Sungkyunkwan Scandal

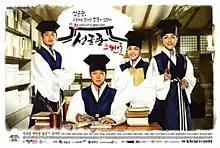
Promotional poster

Sungkyunkwan Scandal is a South Korean historical drama starring Park Yoo-chun, Park Min-young, Song Joong-ki, and Yoo Ah-in. Directed by Kim Won-seok and written by Kim Tae-hee, it is based on Jung Eun-gwol's bestselling 2007 novel "". It aired on KBS2 from August 30 to November 2, 2010 on Mondays and Tuesdays at 21:55 for 20 episodes.